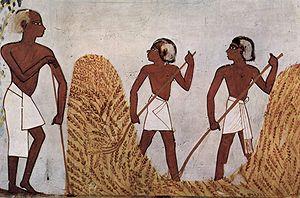
La pharmacopée dans l'Égypte antique était pratiquée par des médecins propharmaciens mettant en œuvre des traitements codifiés et renouvelables indiqués dans les papyrus médicaux, au nombre desquels le papyrus Ebers. Nous trouvons en effet dans ces derniers de véritables réceptaires où sont enregistrés tous les composants utilisés à l’époque. Ils sont accompagnés de leurs indications.
Le tombeau de Menna est une des plus belles tombes de la nécropole thébaine en Égypte. Il est situé dans la zone des tombes des nobles à Cheikh Abd el-Gournah.